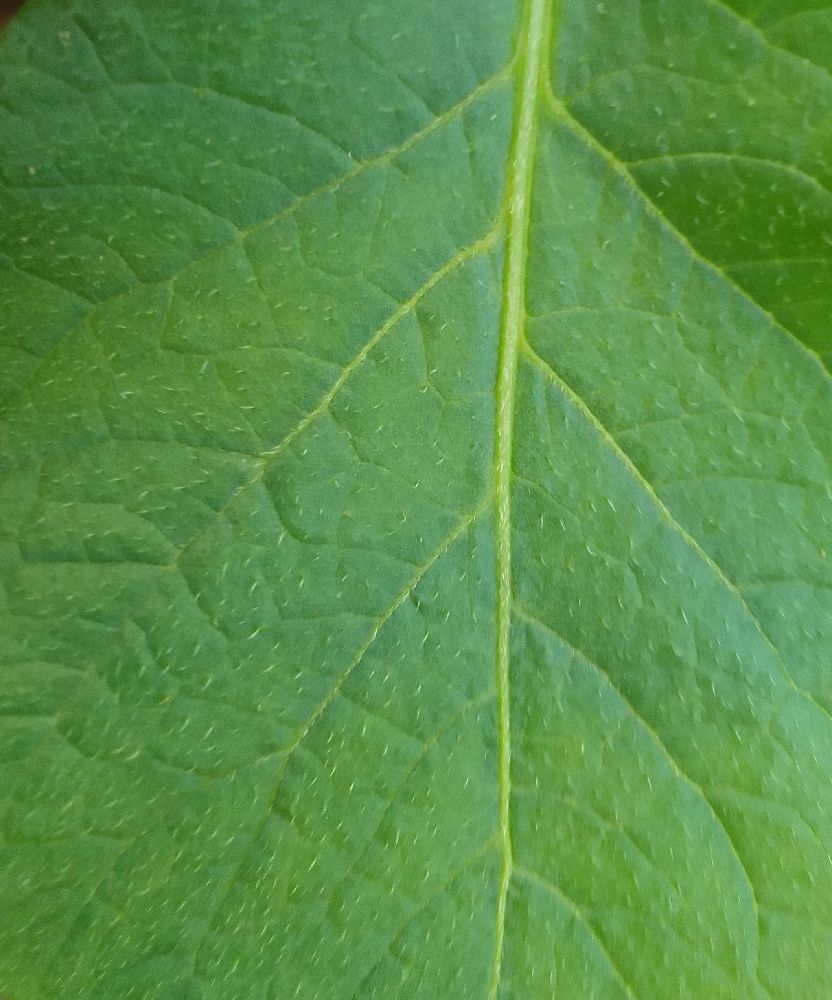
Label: Healthy